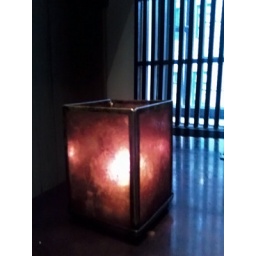
they replaced the little vase of flowers with this small candle jar towards the end of the afternoon in preparation for the evening.